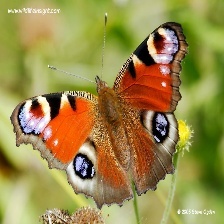
Species: PEACOCK
Butterfly family (ImageNet category): admiral